French ironclad Amiral Baudin

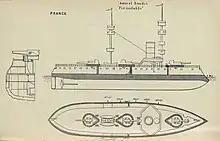
Right elevation, deck plan, and hull section of the "Amiral Baudin" class

"Amiral Baudin" and "Formidable" were designed in the late 1870s as part of a naval construction program that began under the post-Franco-Prussian War fleet plan of 1872. By 1877, the Italian fleet under Benedetto Brin had begun building powerful new ironclads of the and es, which demanded a French response, beginning with the ironclad of 1877. The Italian vessels carried significantly larger guns than "Amiral Duperré", which prompted calls from the Chamber of Deputies to increase the caliber of future ship armament. This resulted in the development of the gun used in the "Amiral Baudin" class, which was in most other respects, similar to "Amiral Duperré".